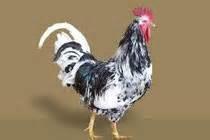
chicken